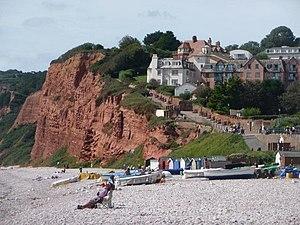
George Gissing /ˌdʒɔːdʒ ˈɡɪ.sɪŋ/ est un écrivain britannique, né le 22 novembre 1857 à Wakefield et mort le 28 décembre 1903 à Ispoure.